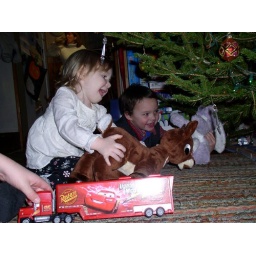
Taken by Granddad Teal on Christmas Eve. Leda and Tristan were checking out the train under Aunt Rachels' Christmas tree